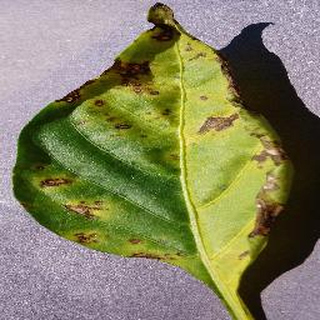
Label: bell_pepper_bacterial_spot